Denny Doyle (politician)

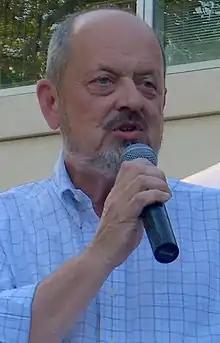
Doyle at Beaverton City Library (2009)

Dennis Doyle (born 1949) is an American politician and former mayor of Beaverton, Washington County, Oregon. Doyle served as a Beaverton city councilor for 14 years before being elected mayor of the city in 2008, succeeding Rob Drake in January 2009.